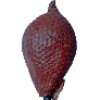
Label: salak